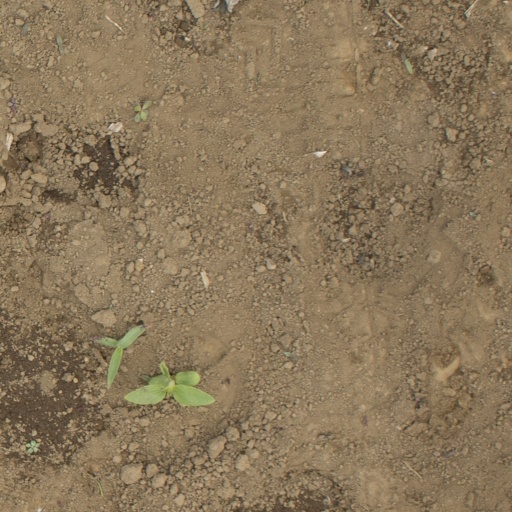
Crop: Jerusalem artichoke